David Bossie

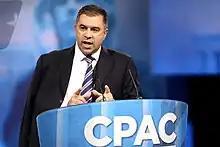
Bossie speaking about Citizens United at the 2013 CPAC in National Harbor, Maryland.

During his tenure at Citizens United, which he had joined as a researcher after Bill Clinton was elected in 1992, the organization focused increasingly on producing film documentaries through its Citizens United Productions division. Their films have included: